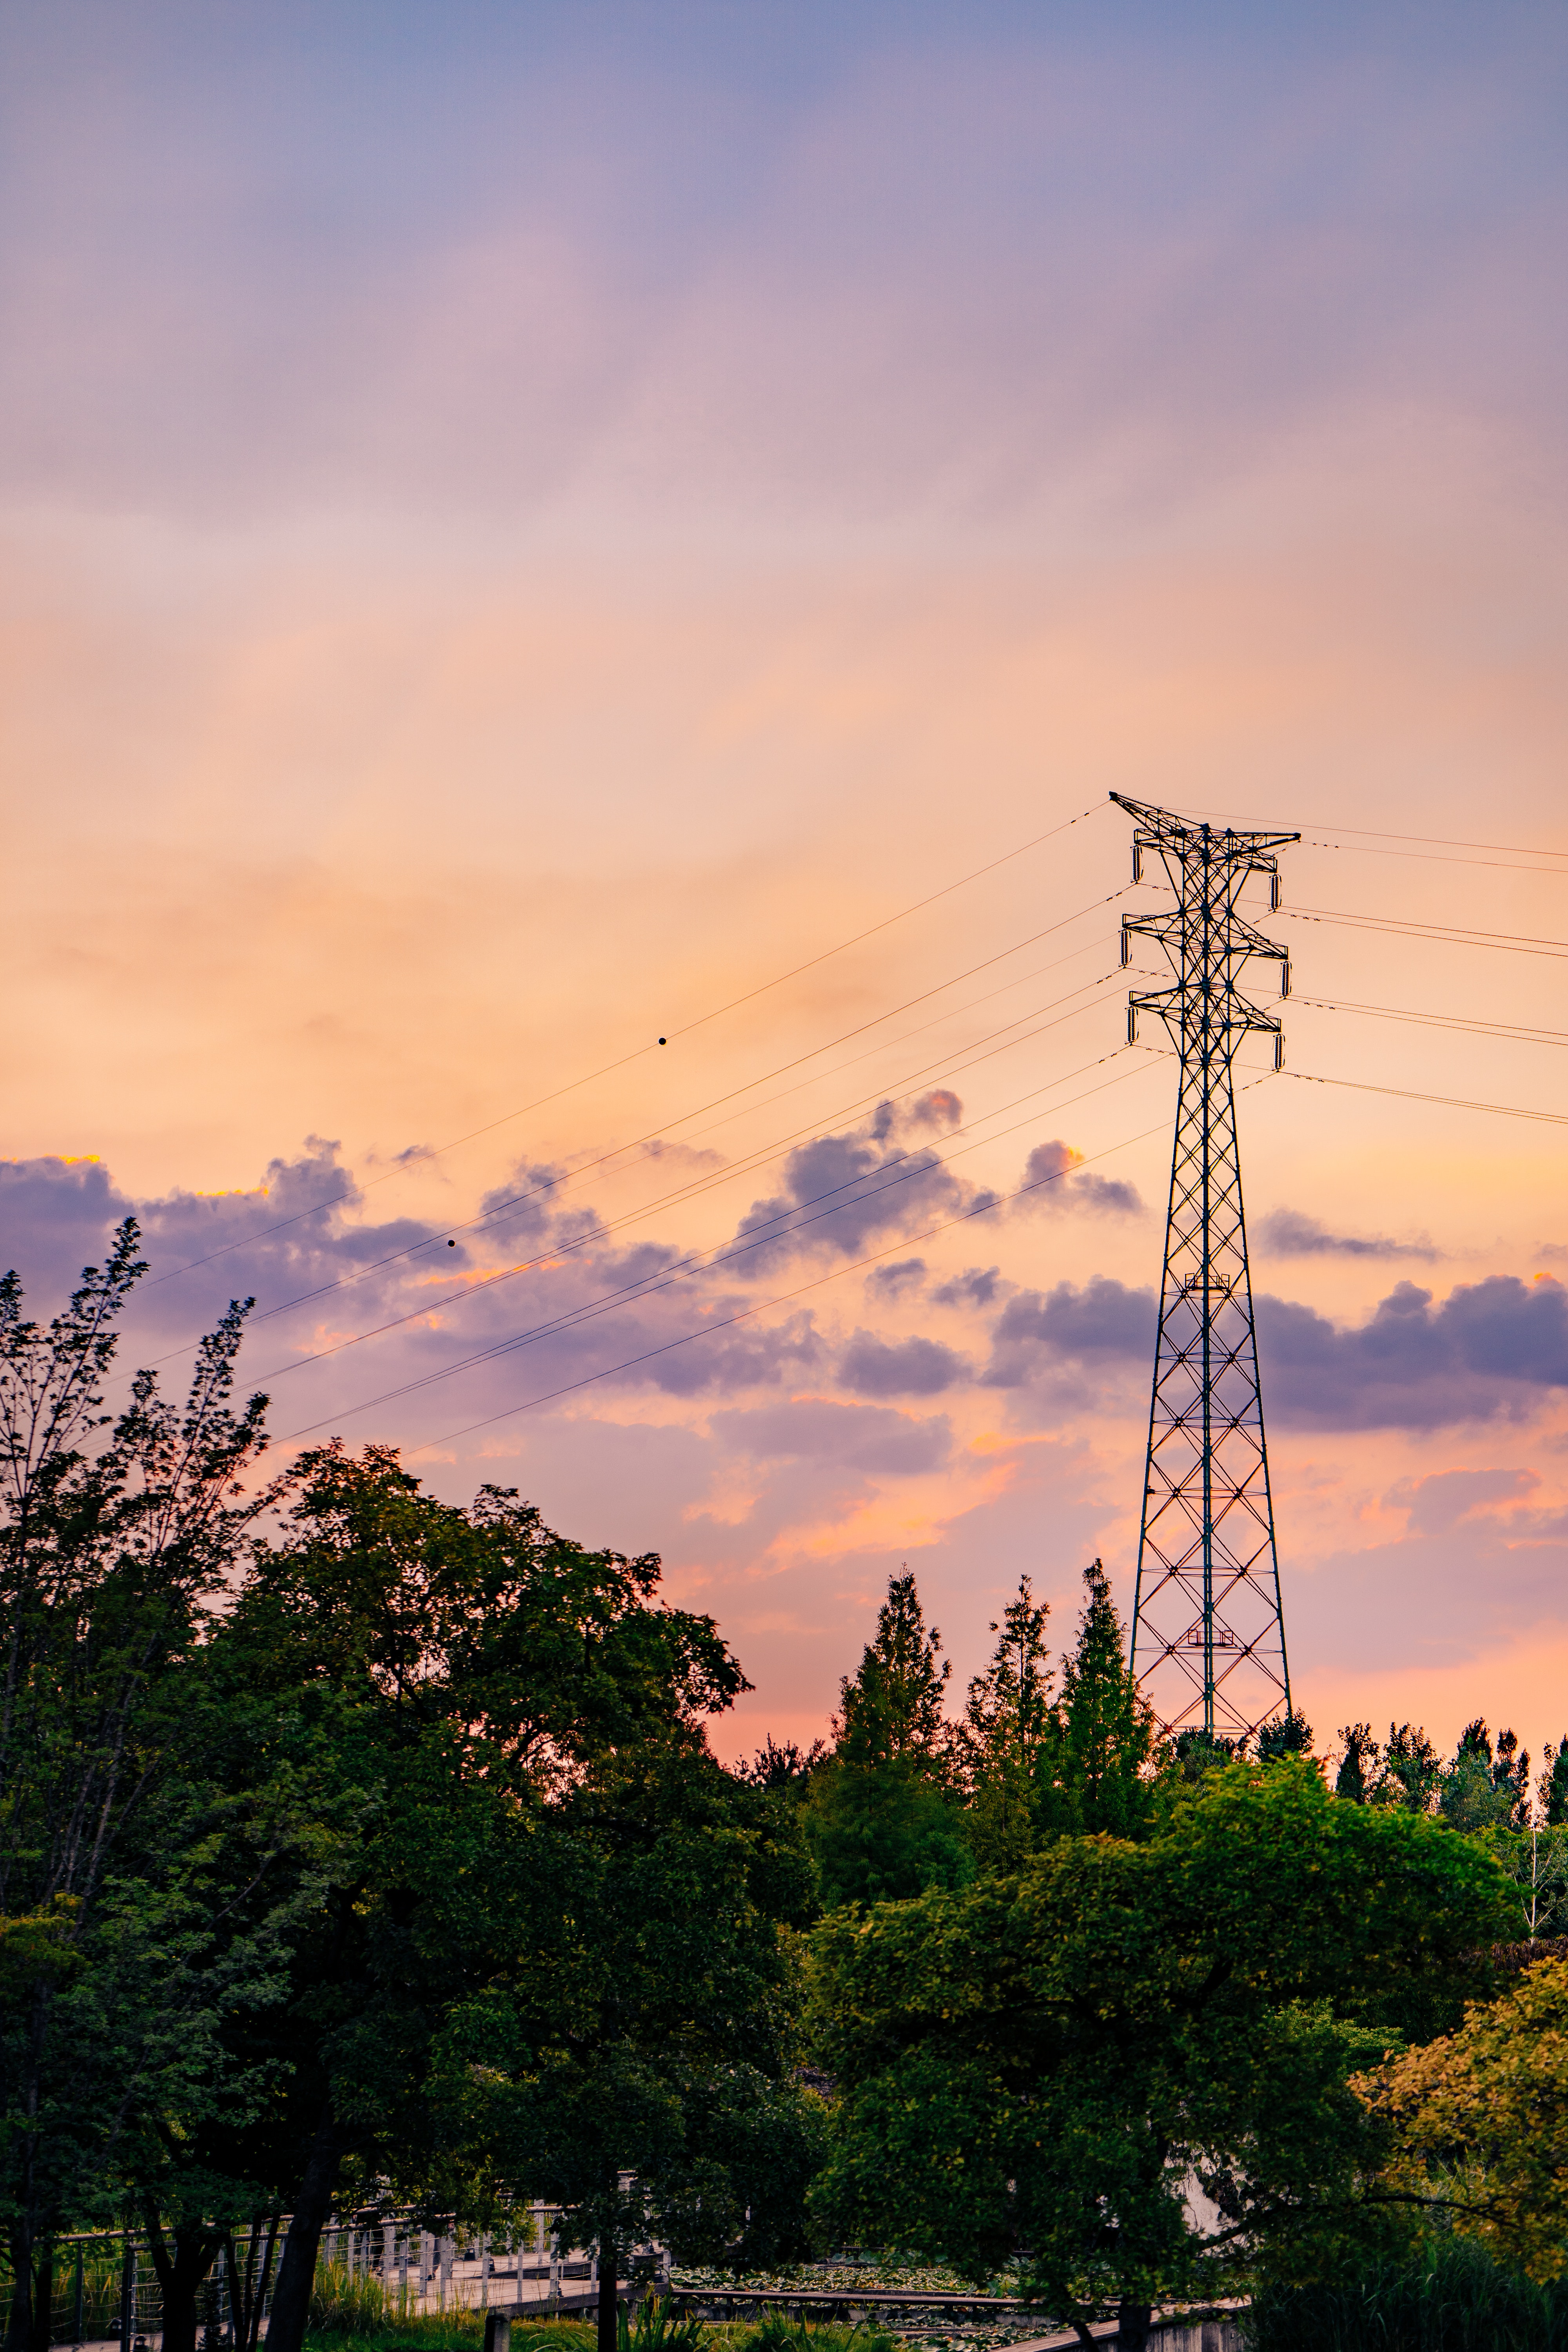
sky, overhead power line, transmission tower, electricity, tower, cloud, afterglow, natural landscape, tree, electrical supply, sunset, evening, public utility, grass, rural area, plant, landscape, sunrise, dusk, horizon, city